Macellum

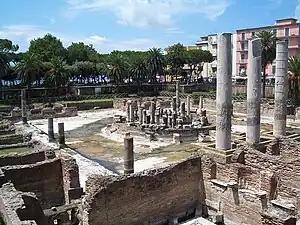
The Macellum of Pozzuoli

The Macellum of Pozzuoli was first excavated in the 1750s, when the discovery of a statue of Serapis led to the building being misidentified as the city's Serapeum or Temple of Serapis. Standing columns with bands of boreholes left by marine mollusks showed that the height of the buildings had varied in relation to sea level, and made it the subject of debate in early geology. Subsequent excavations exposed the characteristic plan of a "macellum".